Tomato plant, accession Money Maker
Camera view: vertical (180 deg); turntable rotation: 0 degrees
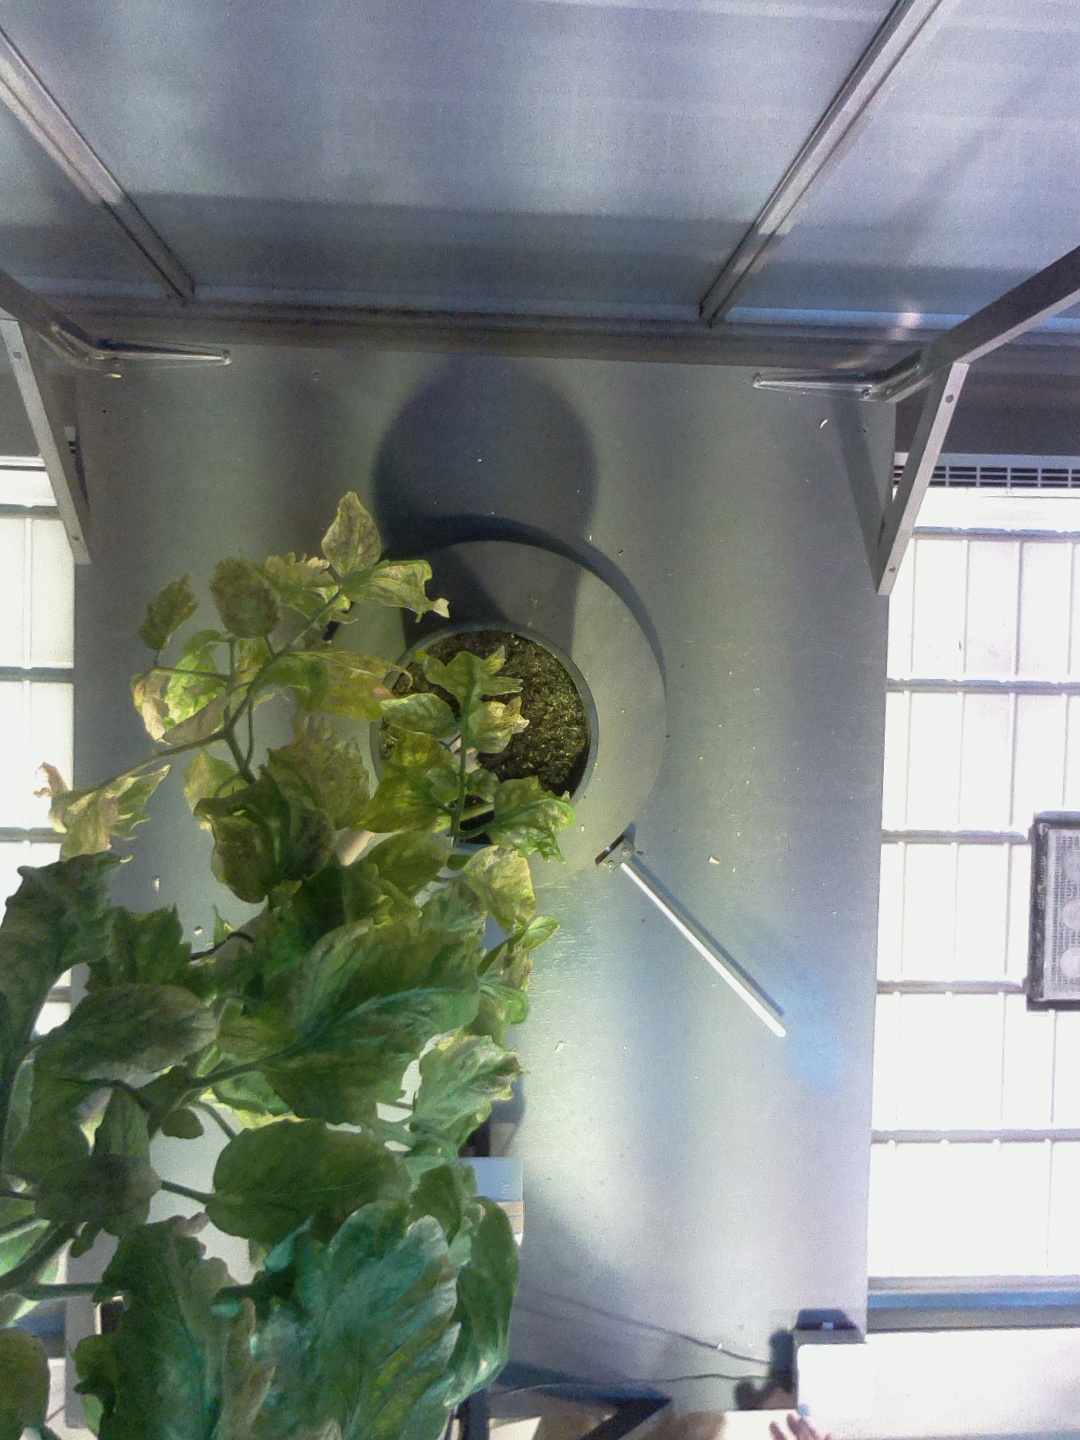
BBCH growth stage 79: 90% -100% of final fruit size